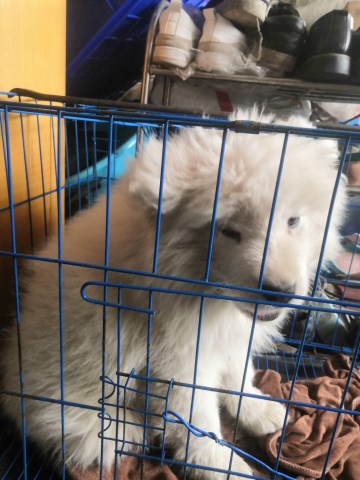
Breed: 2192-n000088-Samoyed